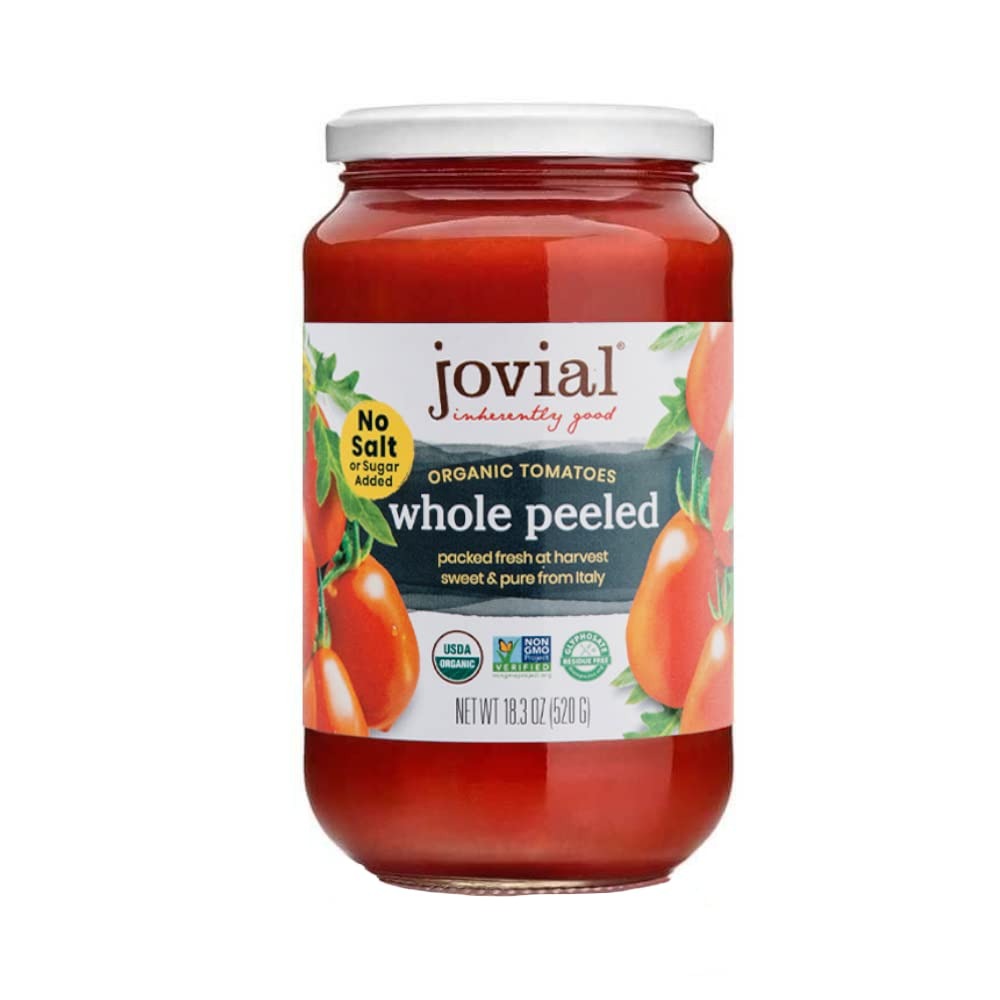
Item Name: JOVIAL WHOLE PEELED TOMATOES
Bullet Point 1: Sweet and pure from Italy
Bullet Point 2: No added ingredients or additives.
Value: 18.3
Unit: Ounce

Price: 4.89